Francis Crossley

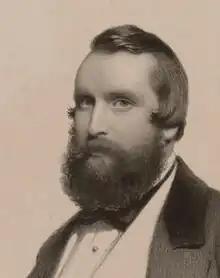
Francis Crossley by Charles Baugniet, 1856

Sir Francis Crossley, 1st Baronet, of Halifax (Halifax, 26 October 1817 – 5 January 1872), known to his contemporaries as Frank Crossley, was a British carpet manufacturer, philanthropist and Liberal Party politician. He was founder of the company Crossley Carpets.